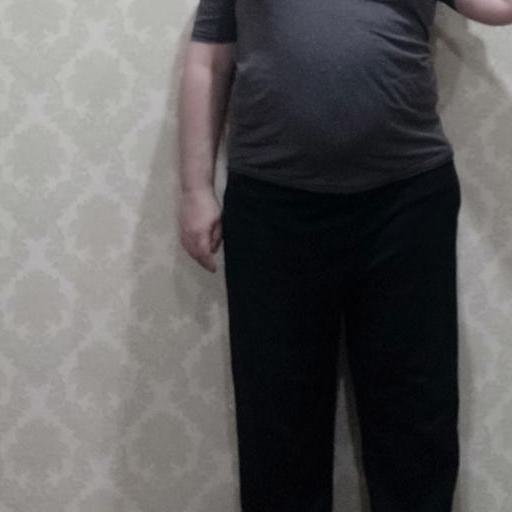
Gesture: no_gesture